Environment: real
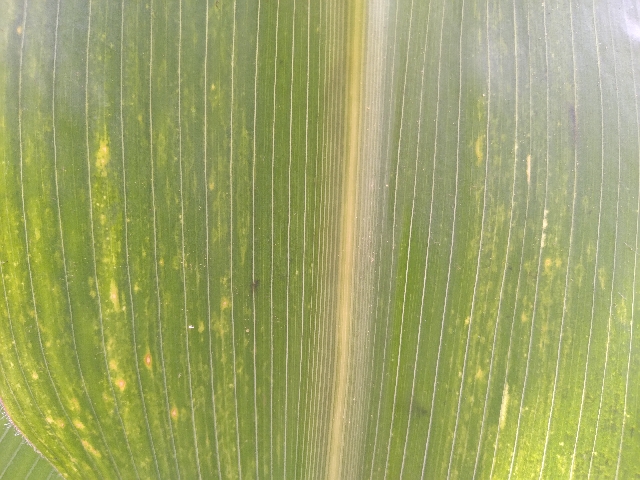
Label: lethal_necrosis